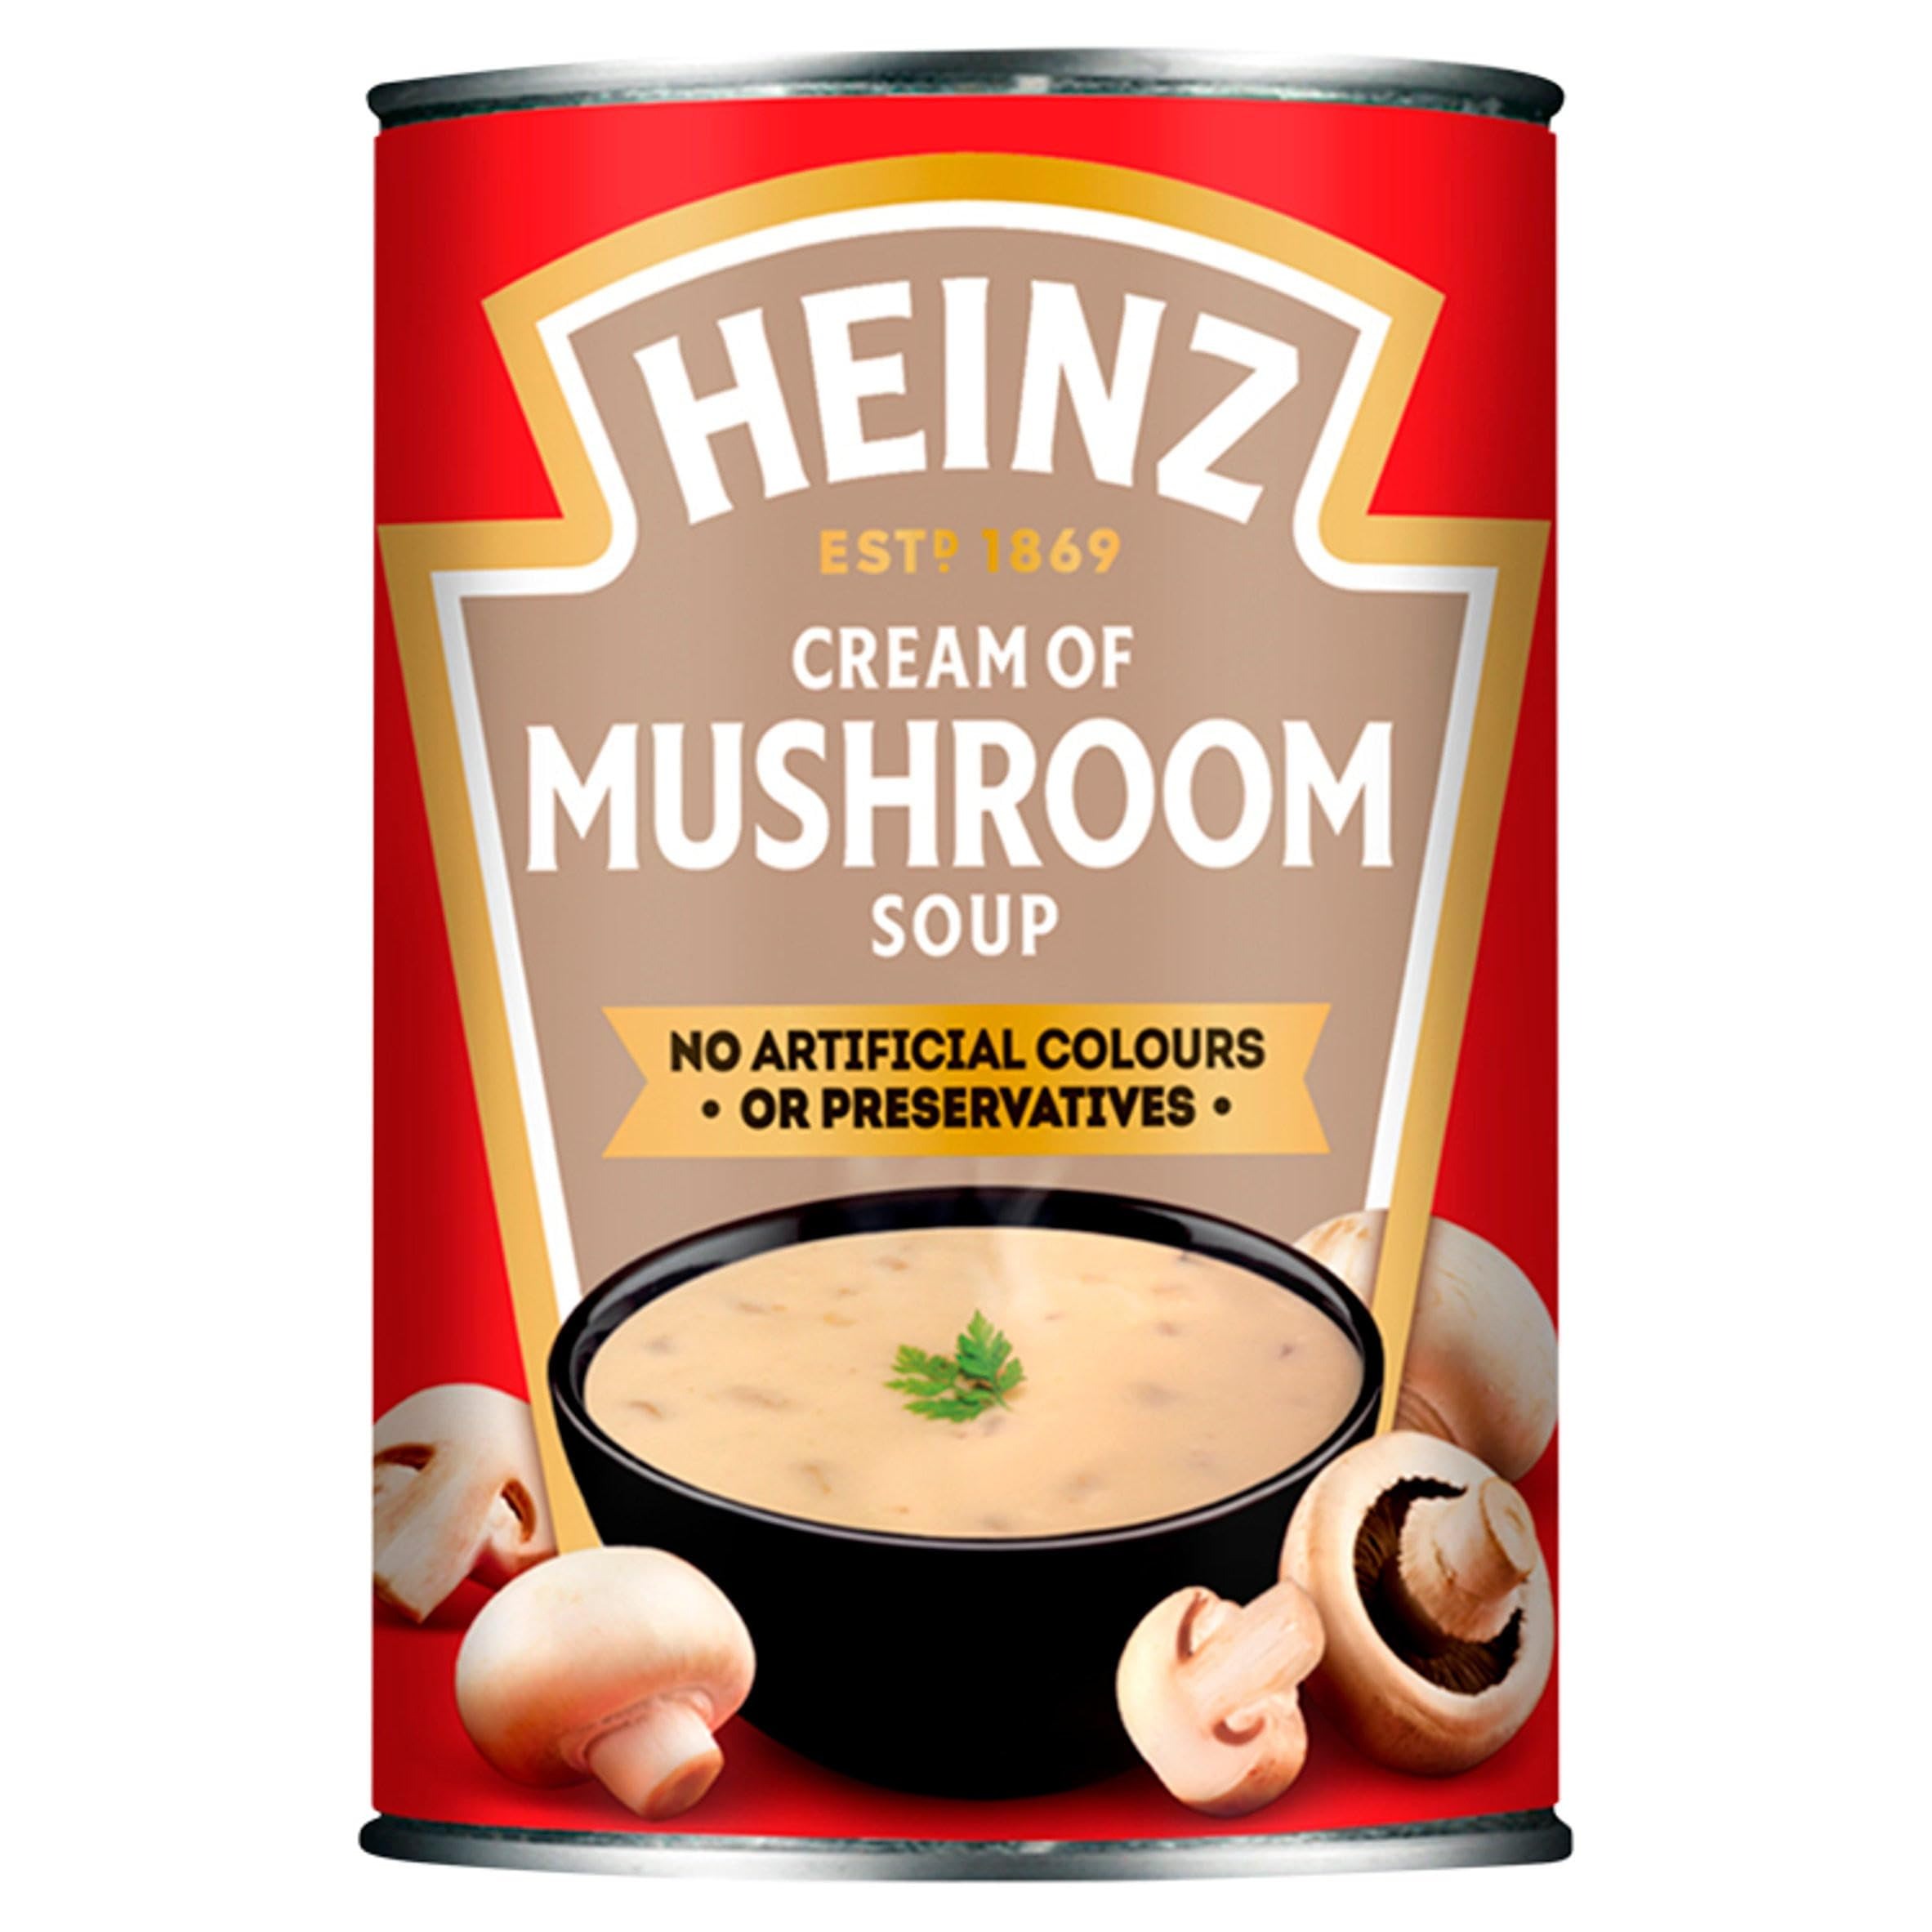
Item Name: Heinz "Classic" Cream of Mushroom Soup 400g / 14.10oz
Value: 14.1
Unit: Ounce

Price: 12